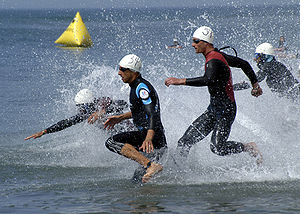
Triatlon / Regler / Svømning
Triatleter på vej i vandet.
Triatlon eller triathlon er en multisportsgren og olympisk disciplin bestående af svømning, cykling og løb i netop denne rækkefølge.